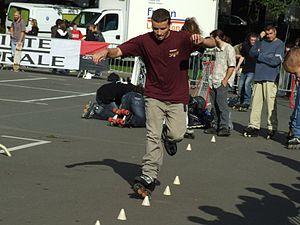
Le roller, ou patin à roulettes, est une activité ou un sport qui comporte un nombre grandissant de disciplines.